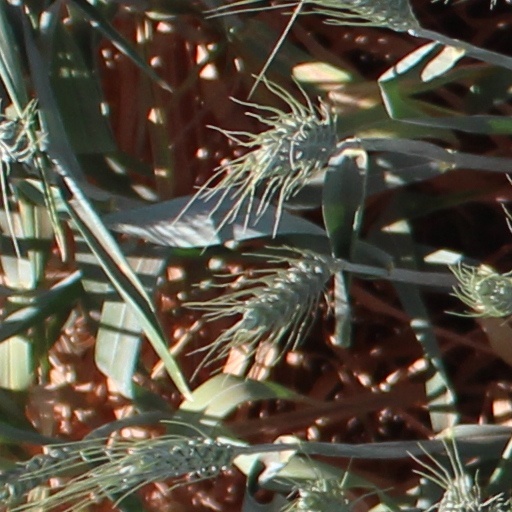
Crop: wheat